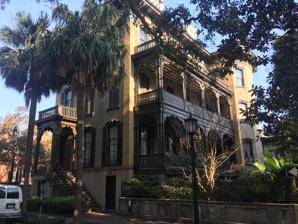
Building: 2 East Taylor Street
Country: United States of America
Year built: 1880
2 East Taylor Street Comer House The building in 2017 General information Location Savannah , Georgia , U.S. Address 2 East Taylor Street Coordinates 32°04′18″N 81°05′40″W / 32.0718°N 81.0944°W / 32.0718; -81.0944 Completed 1880 ; 145 years ago ( 1880 ) Technical details Floor count 4 2 East Taylor Street (also known as the Comer House ) is a historic building in Savannah, Georgia , United States. It is located in the northwestern tything block of Monterey Square and was built in 1880. It is part of the Savannah Historic District . It was formerly the home of Hugh Moss Comer (1842–1900), president of the Central of Georgia Railway . Jefferson Davis , president of the Confederacy , was a guest at the house in 1886 with his daughter Varina Anne Davis . The exterior of the house appears in the Clint Eastwood -directed 1997 movie Midnight in the Garden of Good and Evil . John Cusack 's character, John Kelso, is welcomed to town by the home's owner from one of its verandas . The gate in the fenced wall that Kelso walks through has since been removed. Gallery Another 2017 view, of the main entrance Historic marker The carriage house, located behind the property on East Jones Lane See also Buildings in Savannah Historic District References